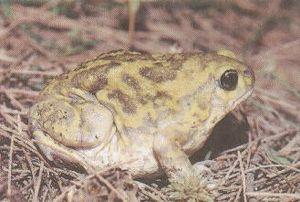
Uperodon systoma est une espèce d'amphibiens de la famille des Microhylidae.